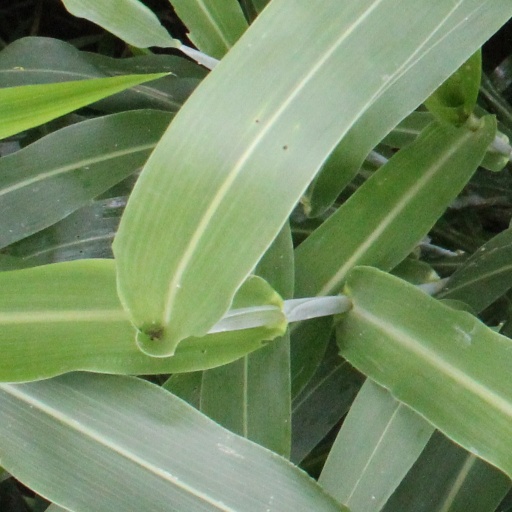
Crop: sorghum